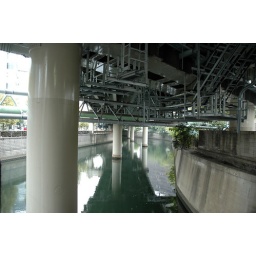
This is the underside of a highway that went over this water way for a lonnggg time.